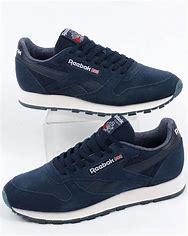
Brand: Reebok
Model: Classic